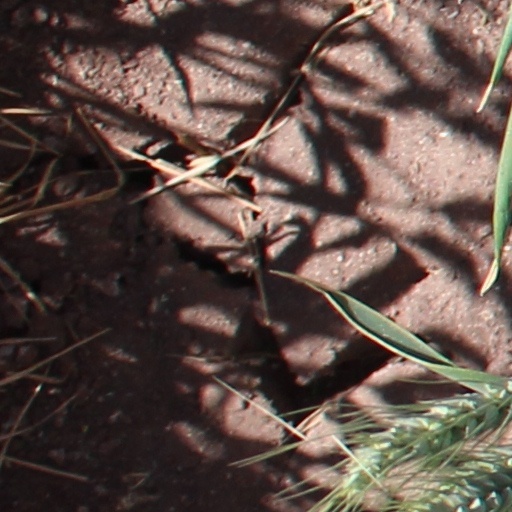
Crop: wheat